Kevin Nowlan

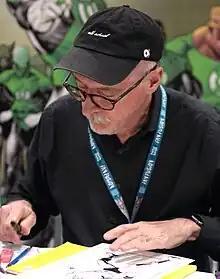
Nowlan at the 2023 Phoenix Fan Fusion.

Nowlan first came to the industry's attention in the early 1980s "via" illustrations in the fan press, most notably "The Comics Journal" and "Amazing Heroes".